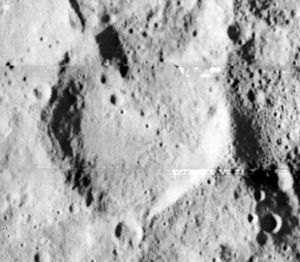
Dellinger (månekrater)
Dellinger er et nedslagskrater på Månen. Det befinder sig på Månens bagside og er opkaldt efter den amerikanske fysiker John H. Dellinger.